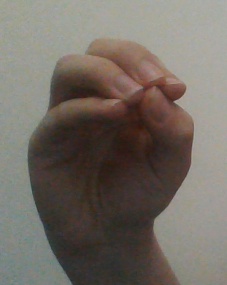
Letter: ha